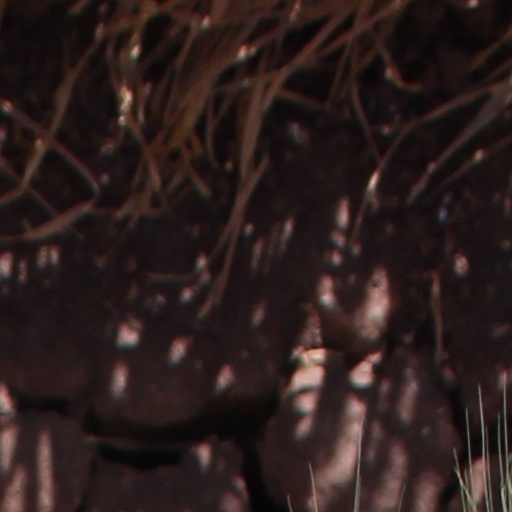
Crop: wheat